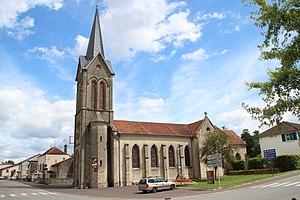
Église Saint-Maurice de Corre en France. Object location47°
Corre est une commune française située dans le département de la Haute-Saône, en région Bourgogne-Franche-Comté.